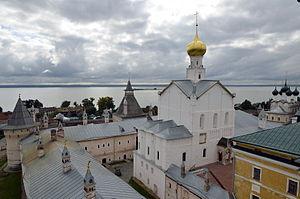
Le kremlin de Rostov est la citadelle de la ville de Rostov Veliki, qui servait de résidence au Métropolite de l'éparchie de Rostov et Iaroslavl. Ce kremlin est situé au centre de la ville, sur les bords du lac Nero. Il date de la seconde moitié du xviiᵉ siècle. La ville de Rostov Veliki est classée dans l'héritage culturel de la Fédération de Russie et se trouve sur le parcours de l'anneau d'or de Russie, témoignage de la richesse de l'architecture russe ancienne.